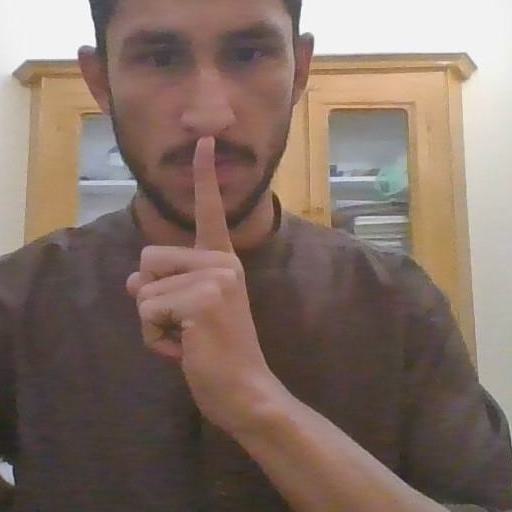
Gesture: mute